Munich

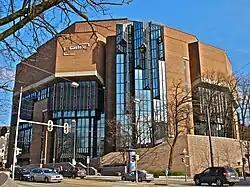
Gasteig

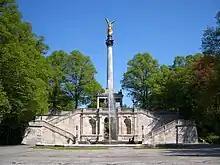
The Golden Friedensengel

The gothic Morris dancers of Erasmus Grasser are exhibited in the Munich City Museum in the old gothic arsenal building in the inner city.